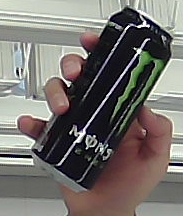
Product: monster_energydrink